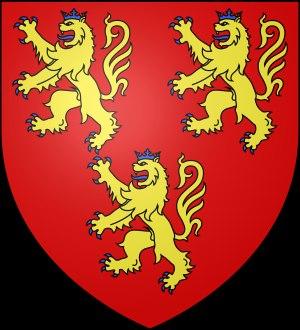
Le comté de la Marche apparait au nord du Limousin à la fin du Xᵉ siècle et dure jusqu'à la Révolution française. Il passe entre les mains de différentes familles avant d'être généralement détenu à partir de 1525 par la famille royale.